Hemoglobin-G

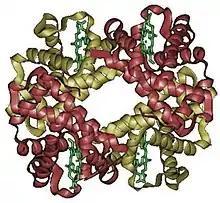
Hemoglobin

Over time the variant has been shown more commonly in people of African and of Asian descent. The clinical presentations of the gene mutation are regarded as either Microcytic or Hypochromic if they are detectable at all. While the trait is not known to be abnormal on its own, the mutation of the gene can have an effect on the absorption of alcohol. As well as physical difficulties with alcohol and other blood-altering substances, the hemoglobin has also been shown to effect the way the brain handles sleep disorders, like insomnia. People with the G mutation are typically more likely to have issues oxygenating blood and because of this, Anemia was thought to be a side-effect of the mutation.